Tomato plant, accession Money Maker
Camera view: vertical (180 deg); turntable rotation: 120 degrees
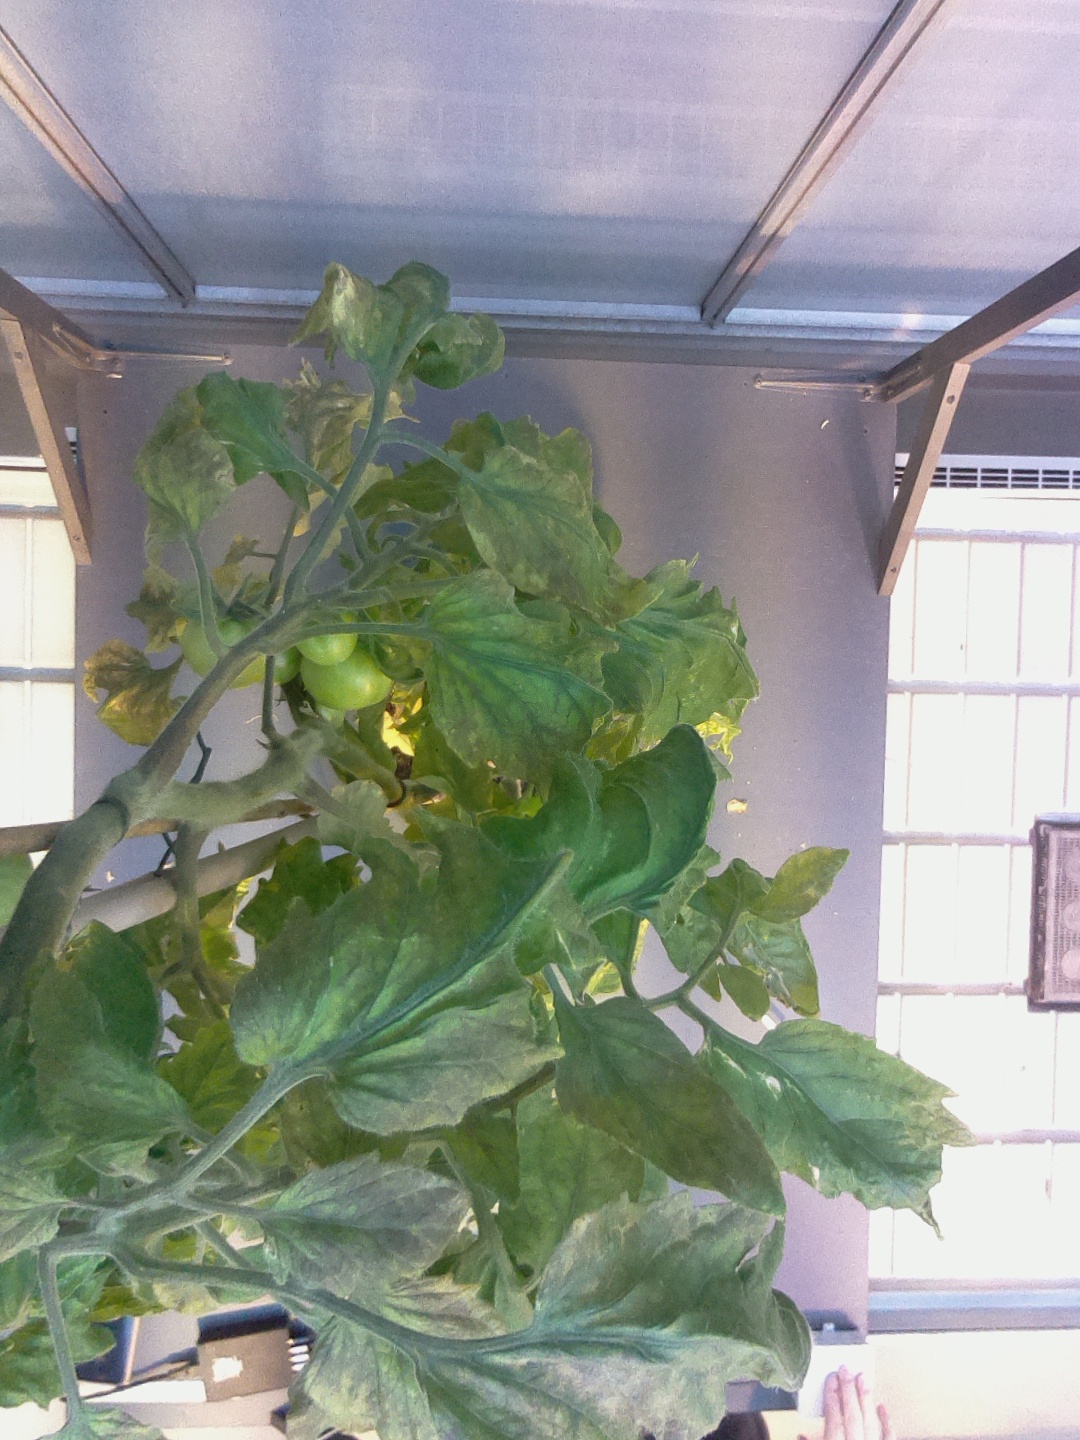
BBCH growth stage 79: 90% -100% of final fruit size